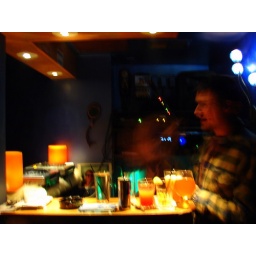
and then Neil dumped that glass of water all over one of the turntables...to Josh's great dismany